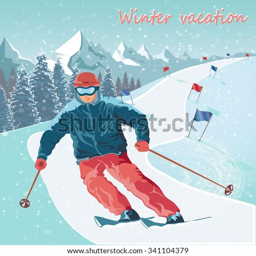
image of a skier in a ski resort .